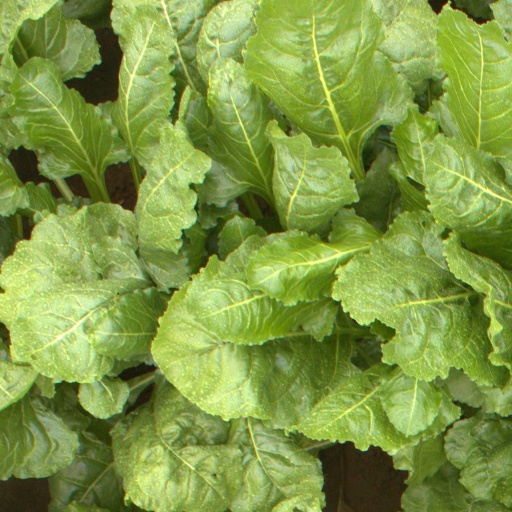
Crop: sugar beet